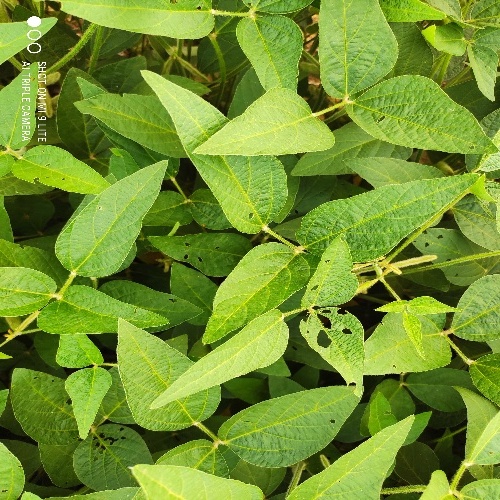
Label: Caterpillar